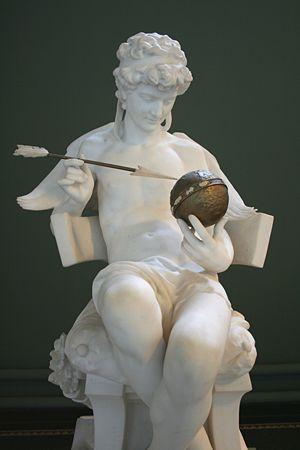
Claudius Marioton, pseudonyme de Claude Marioton, né le 2 février 1844 à Paris et mort dans la même ville le 26 avril 1919 est un sculpteur français.